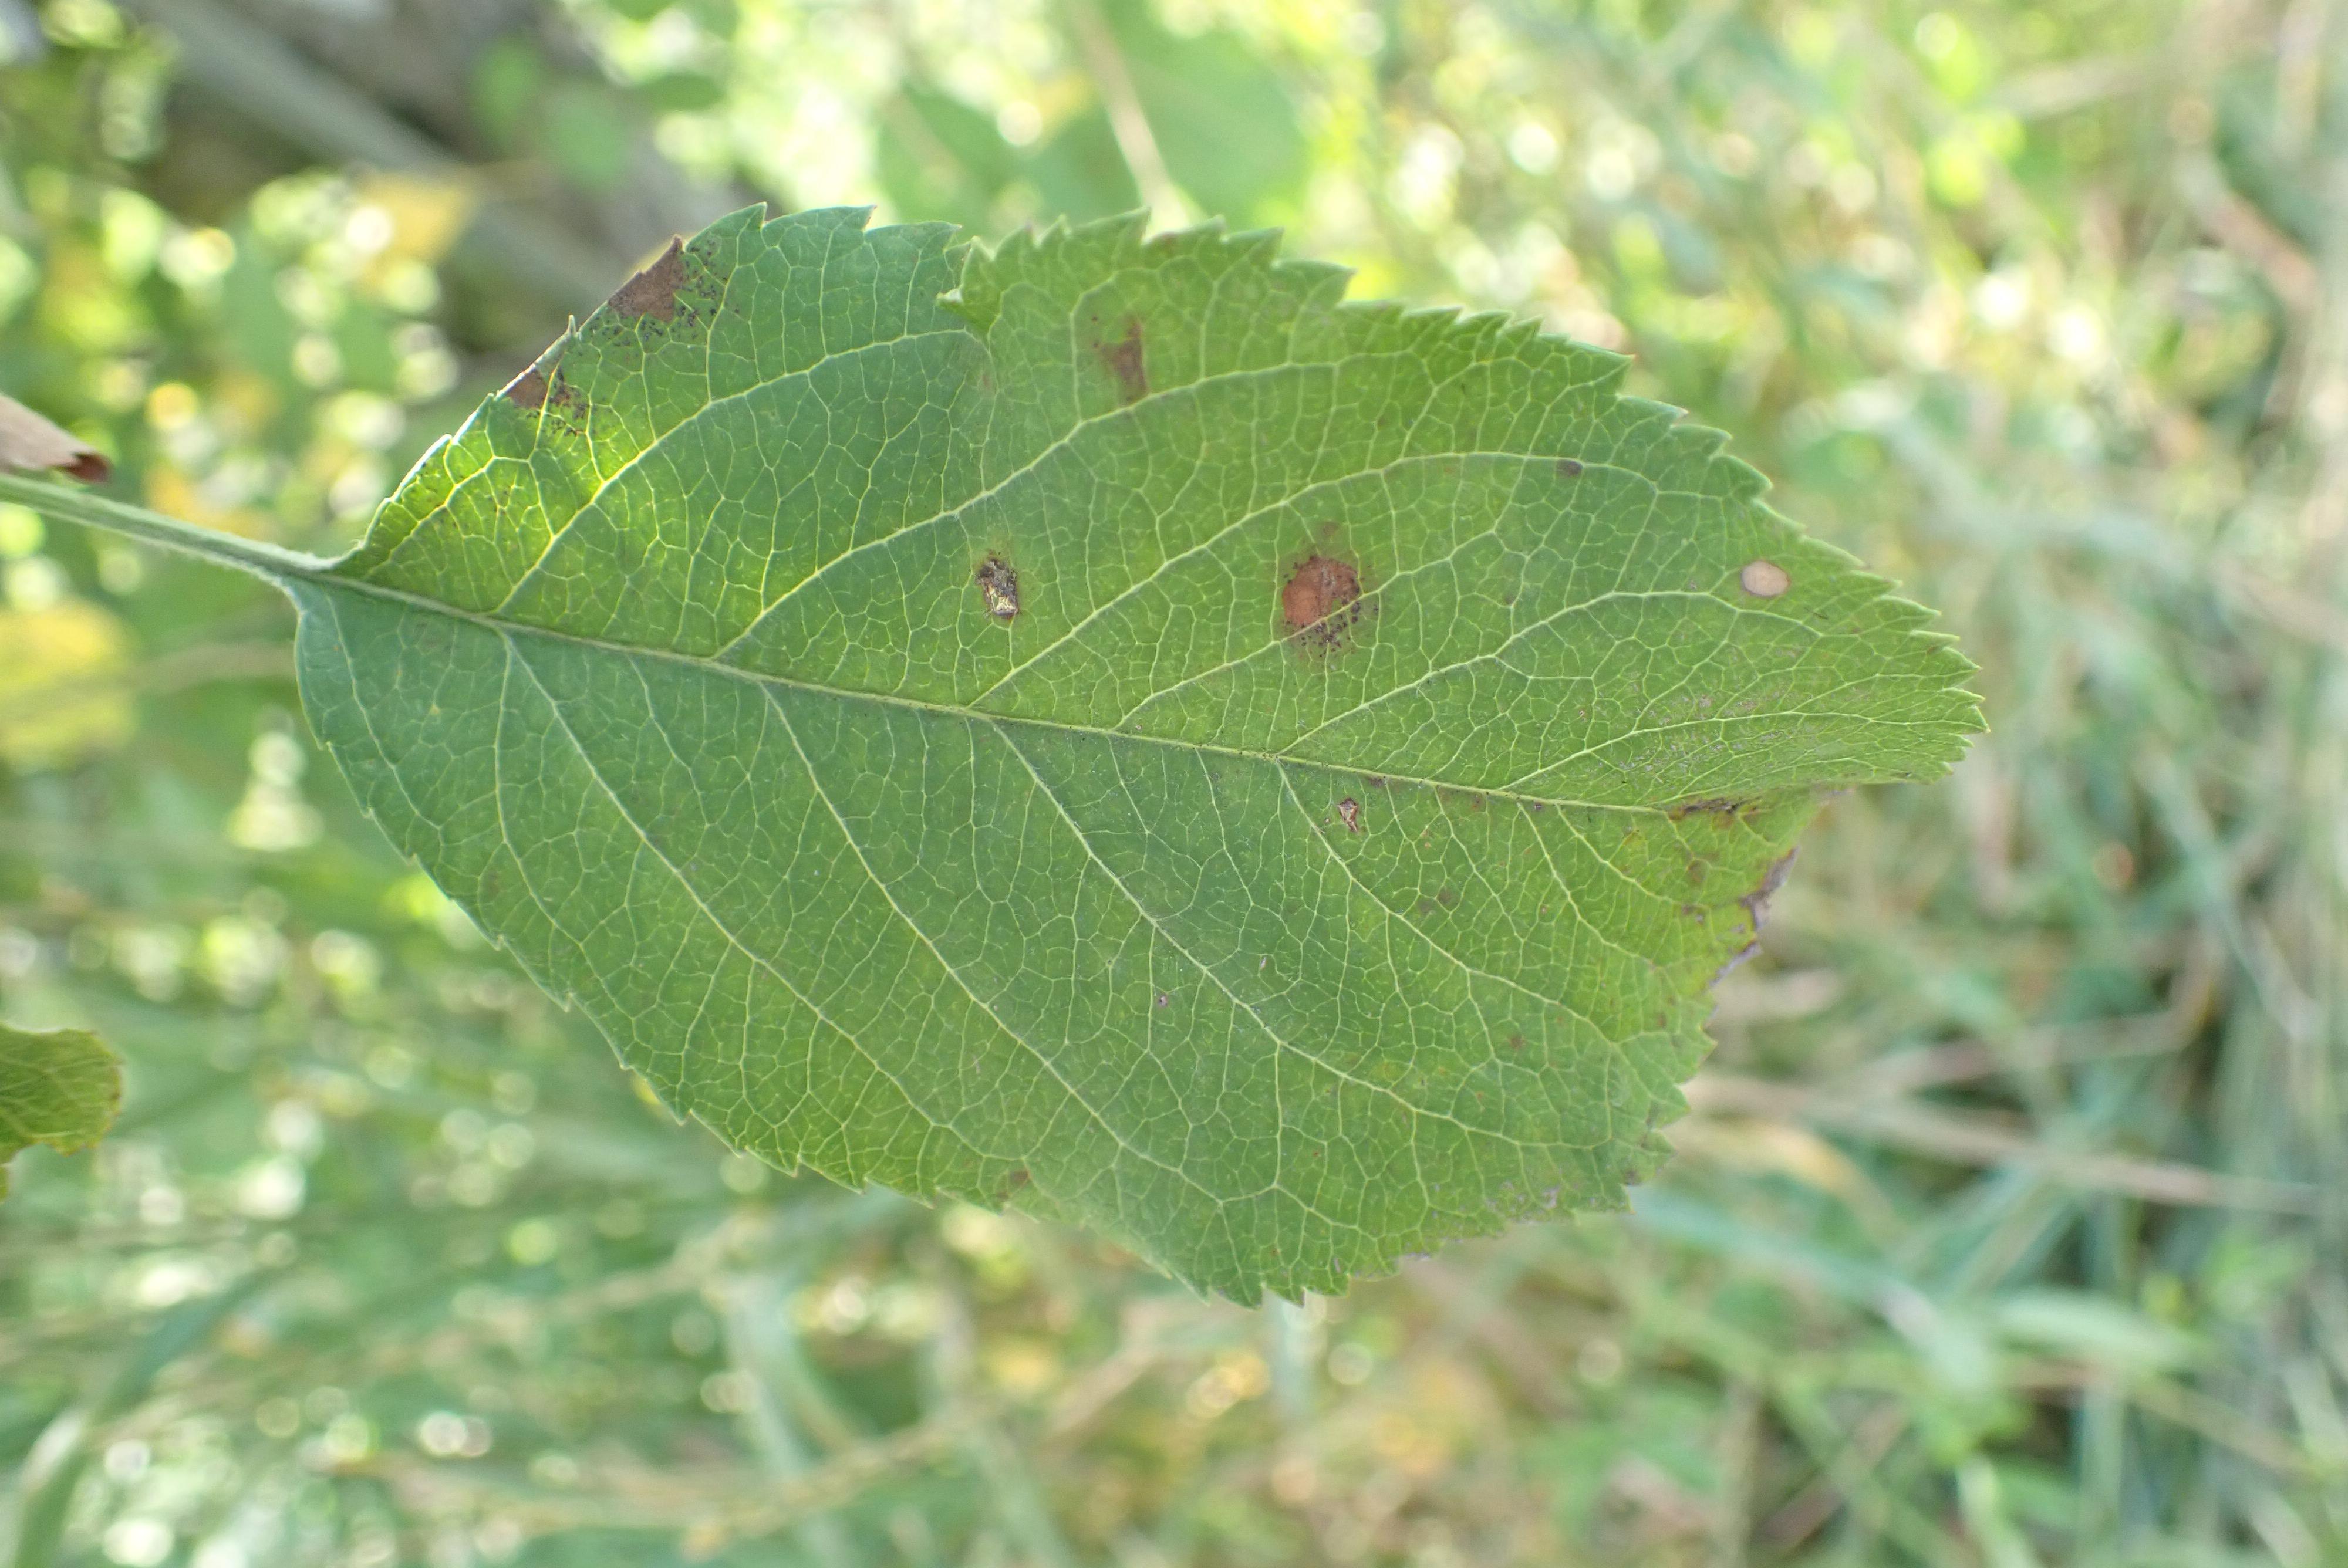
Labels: complex